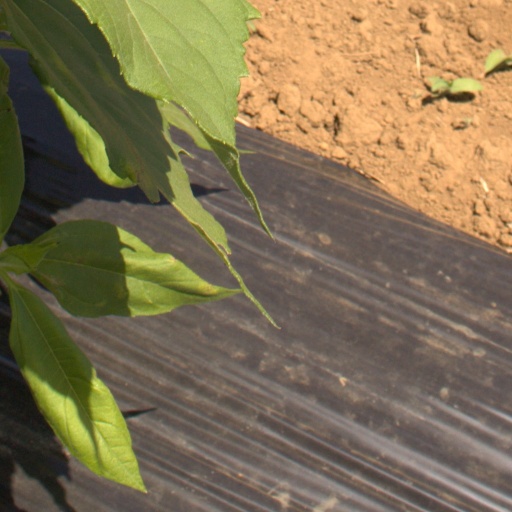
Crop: Jerusalem artichoke